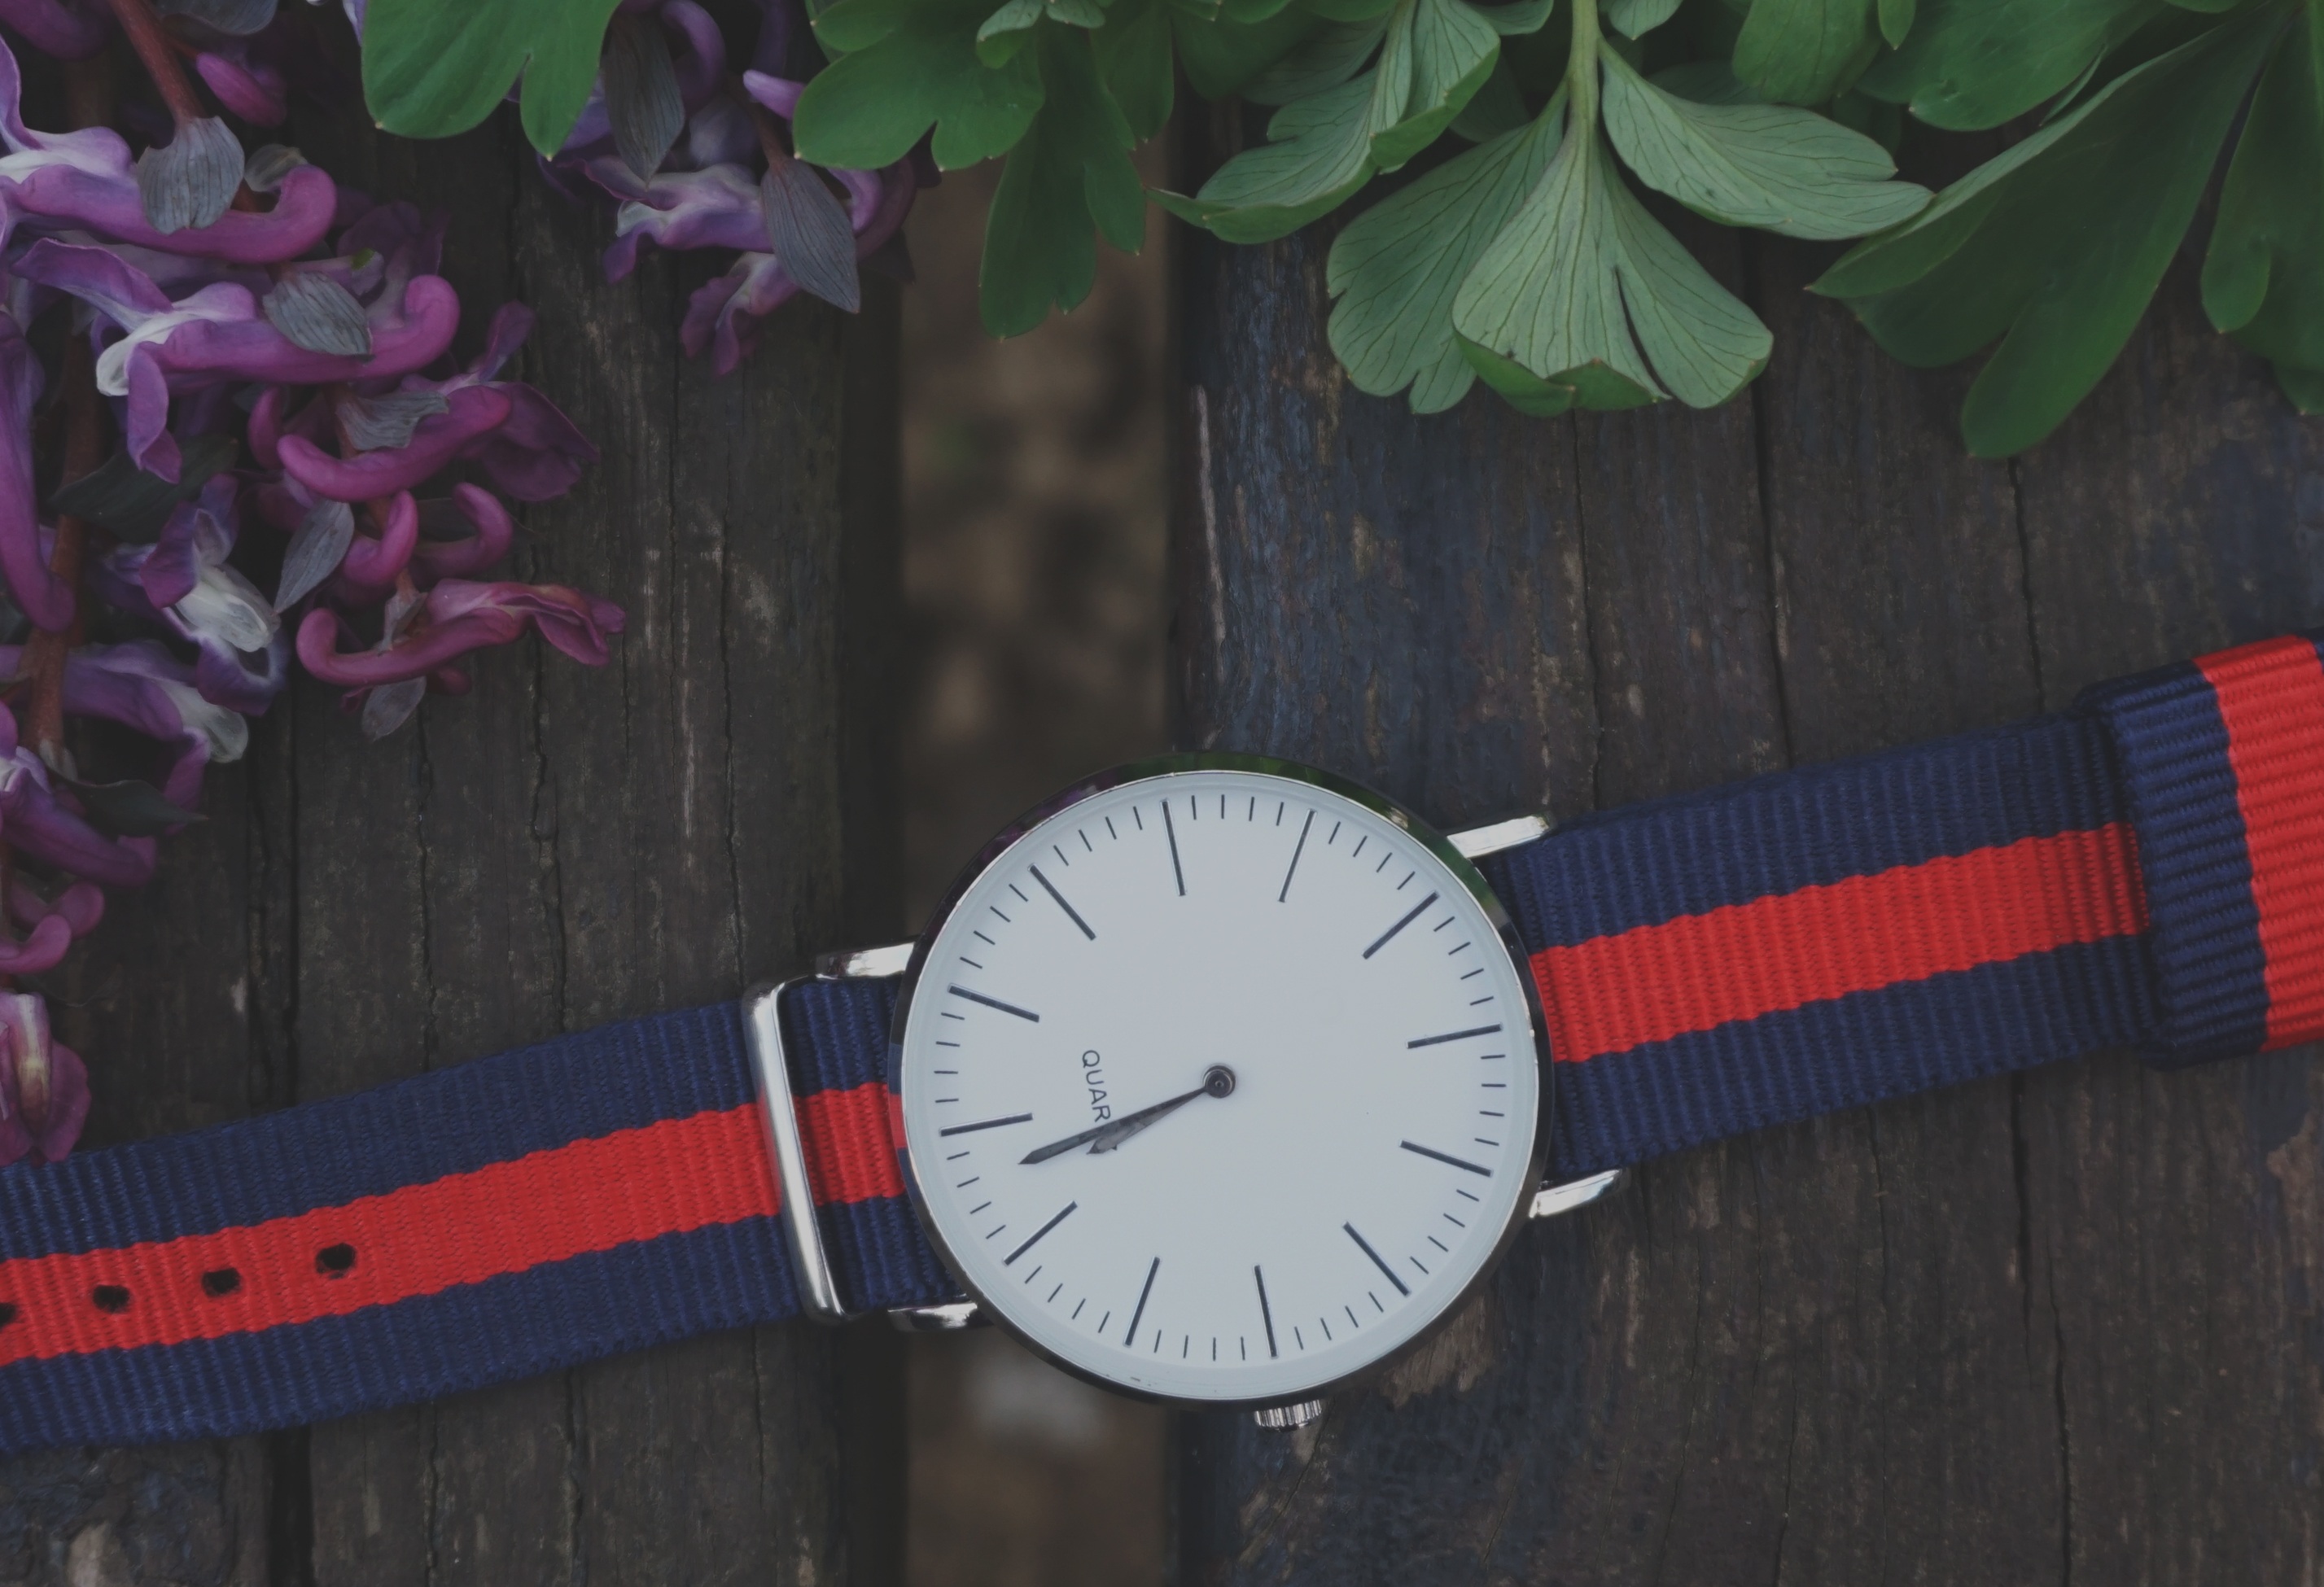
watch, wood, time, red, blue, lumber, flora, plants, flowers, leaves, design, wristwatch, hardwood, style, timber, accessory, Analog watch